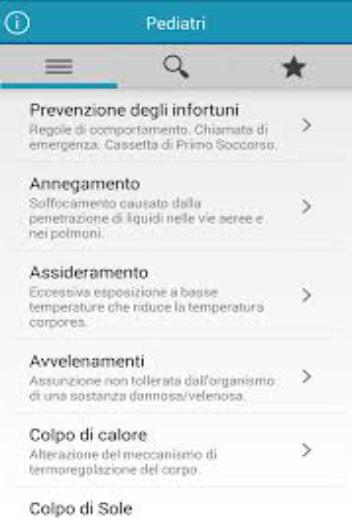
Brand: Apiretal
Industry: Medical